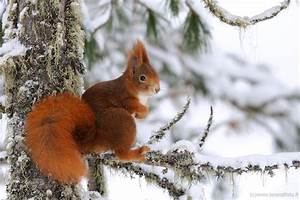
Label: scoiattolo